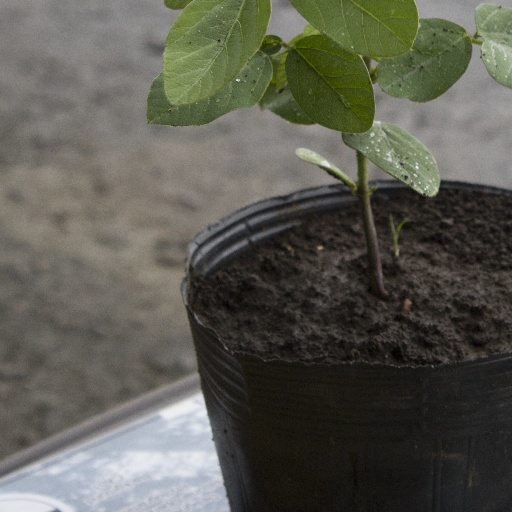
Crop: soybean